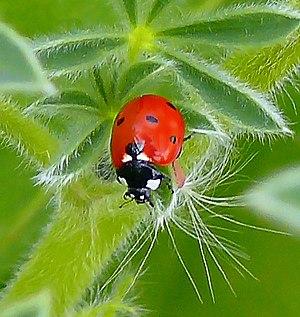
La coccinelle à sept points est une espèce de coccinelles paléarctiques, courante en Europe. Surnommée « bête à bon Dieu » depuis le Moyen Âge, elle est perçue comme un porte-bonheur et a souvent des surnoms à connotation religieuse : « poulette de la Madone » en Italie, « scarabée de Marie » ou « petit veau du Seigneur » en Allemagne, « bestiole ou oiseau de la Vierge » en Grande-Bretagne.